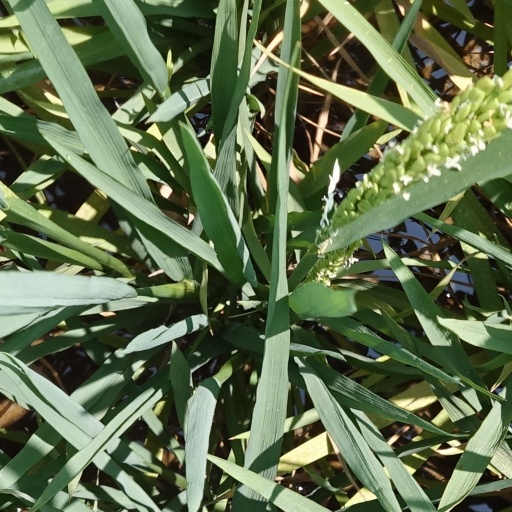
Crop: rice